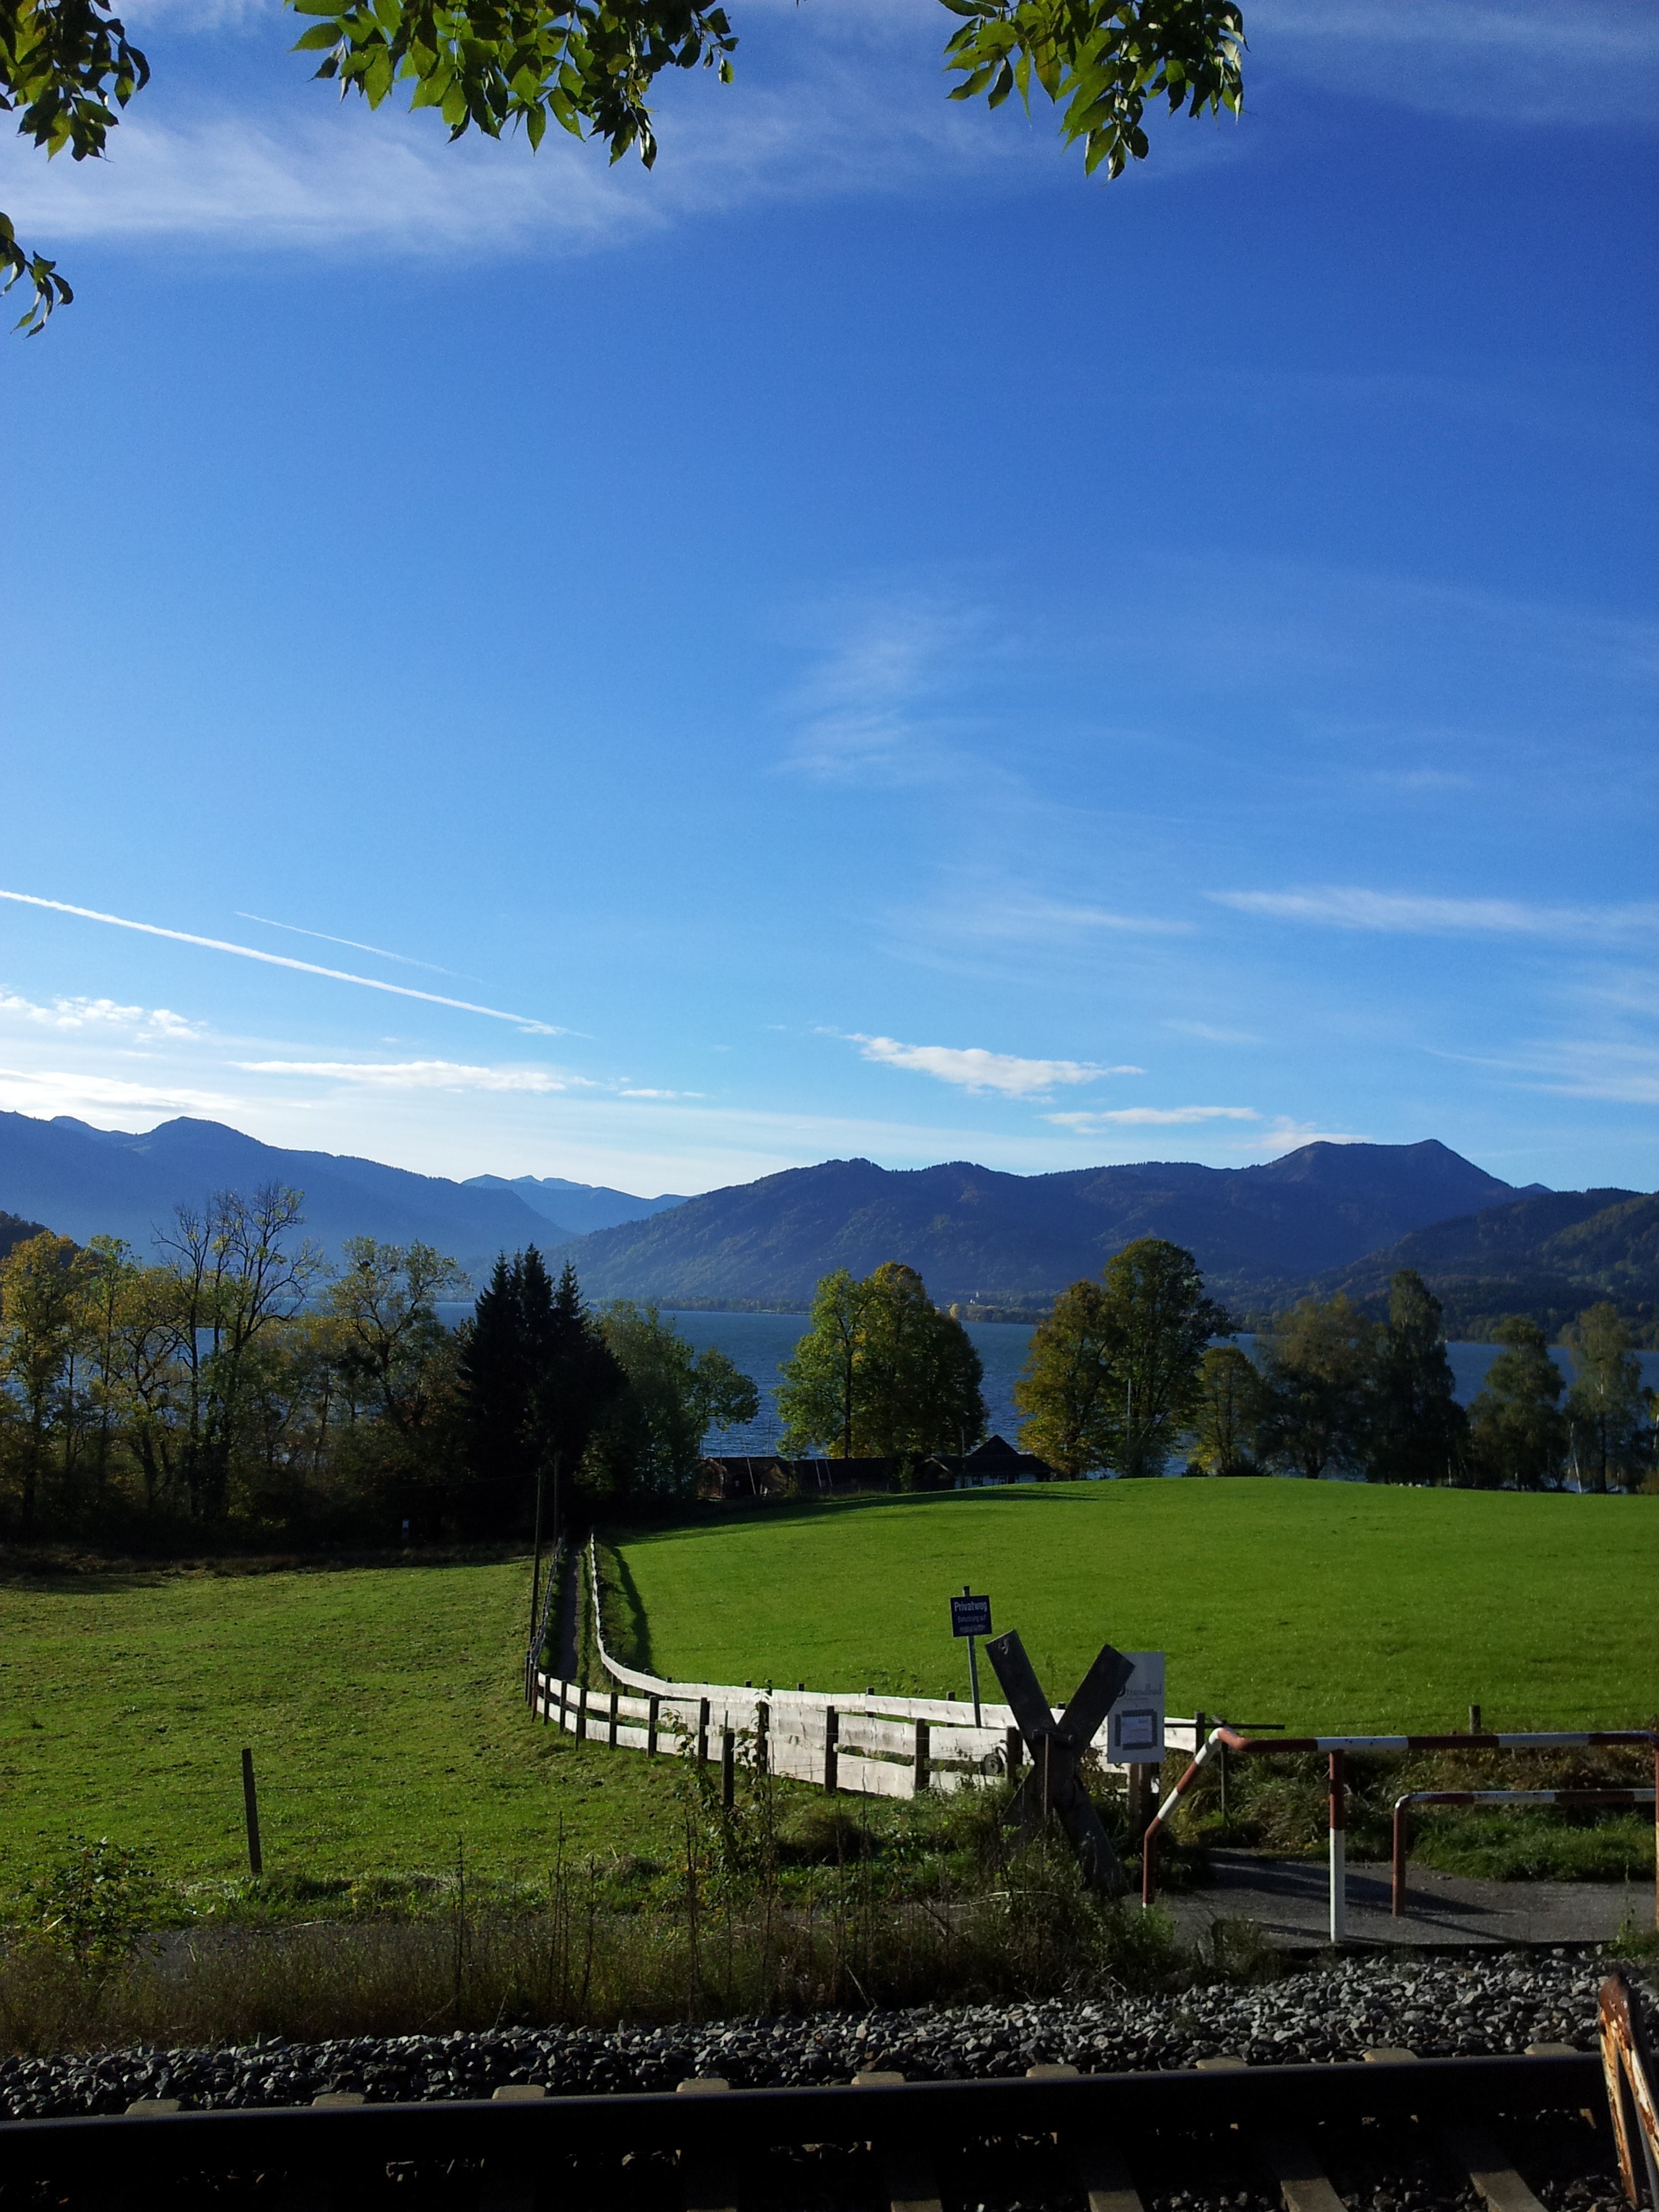
landscape, tree, water, nature, grass, wilderness, mountain, cloud, sky, field, farm, meadow, sunlight, morning, hill, lake, mountain range, autumn, germany, bavaria, habitat, waters, rural area, tegernsee, woody plant, mountainous landforms